Mohammad Khatami

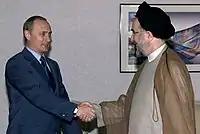
Khatami meeting Russian President Vladimir Putin in Sa'dabad Palace, 24 April 2002

During Khatami's presidency, Iran's foreign policy began a process of moving from confrontation to conciliation. In Khatami's notion of foreign policy, there was no "clash of civilizations", he favored instead a "Dialogue Among Civilizations". Relations with the US remained marred by mutual suspicion and distrust, but during Khatami's two terms, Tehran increasingly made efforts to play a greater role in the Persian Gulf region and beyond.